Gregorio del Pilar

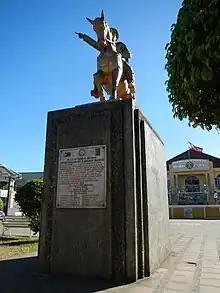
Statue of Gregorio del Pilar in Plaza del Pilar, Bulacan, Bulacan

After the Americans defeated the Spanish in the Battle of Manila Bay, Aguinaldo, del Pilar, and other exiled leaders returned to the Philippines. Aguinaldo named del Pilar Dictator of Bulacan and Nueva Ecija provinces, an honor Aguinaldo would not confer to anybody else.